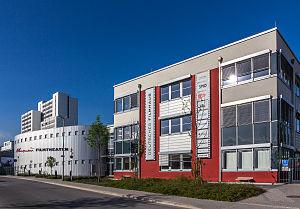
La fondation Friedrich Wilhelm Murnau est une fondation allemande établie à Wiesbaden dont la mission est de conserver et de préserver une collection des œuvres du cinéaste Friedrich Wilhelm Murnau, ainsi que d'autres films allemands réalisés entre 1900 et 1960. La fondation est la propriété de l'État allemand.